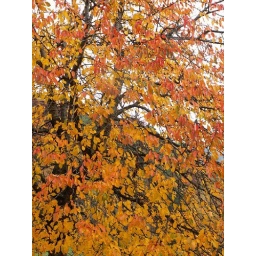
another tree behind my parents' house in autumn 05